Lava Fire (2021)

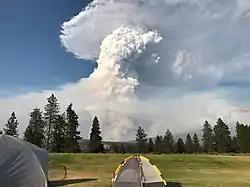
The Lava Fire producing a pyrocumulus cloud on June 30

The Lava Fire was a wildfire that burned along the slopes of Mount Shasta near Weed, California during the 2021 California wildfire season. The fire started on June 25, 2021 and was fully contained on September 3, 2021. The fire destroyed 23 buildings, including 14 houses, as well as damaged an additional building.